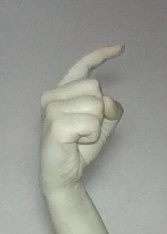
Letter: ra